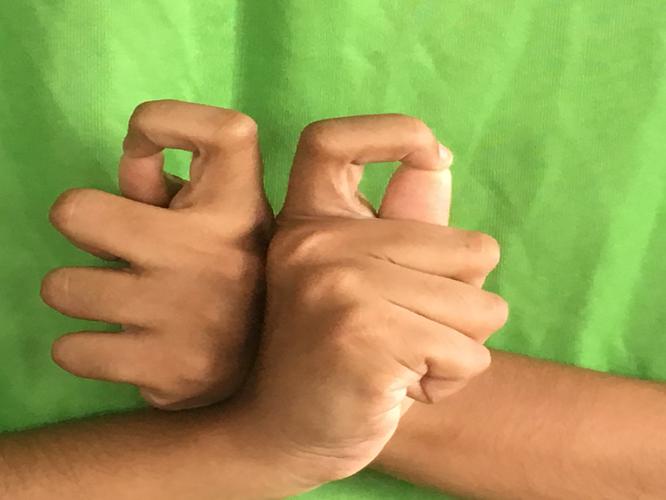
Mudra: Berunda
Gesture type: double_hand